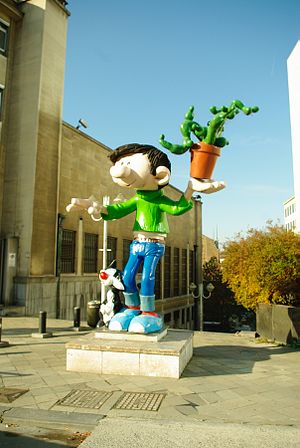
Vakse Viggo
Vakse Viggo figur i Belgien
Vakse Viggo er en tegneseriefigur skabt af tegneserieforfatter Franquin. Vakse Viggo blev skabt som bifigur i serien Splint & Co., som Franquin var forfatter på i en årrække. Senere begyndte Vakse Viggo at optræde på egen hånd.